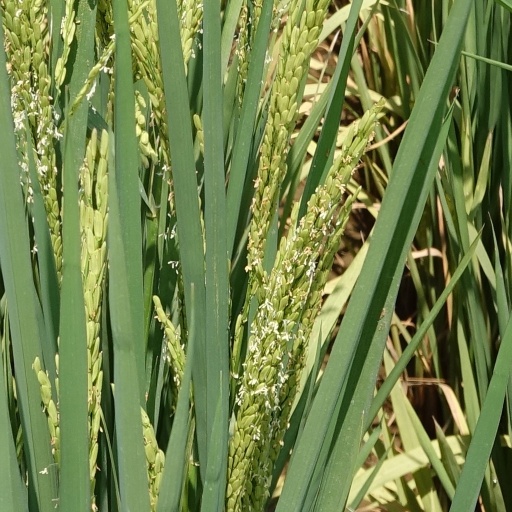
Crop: rice